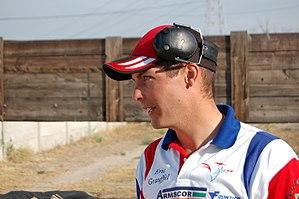
Éric Grauffel lors du European Handgun Championship, du 16 au 22 septembre 2007, Cheval Blanc (84), France Norsk bokmål: IPSC verdensmester med pistol Éric Grauffel på EM i 2007 i Cheval-Blanc (84), Frankrike fra 16. til 22. september.
Éric Grauffel, né le 8 décembre 1979 à Quimper, fils de Gérard Grauffel, est un tireur sportif français, septuple champion du monde du tir sportif de vitesse depuis 1999